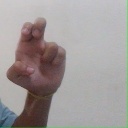
अक्षर: अ